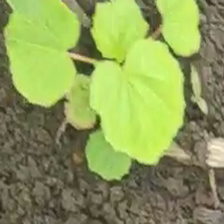
Weed species: Little_Mallow(Malva parviflora)